Violin Concerto (Stravinsky)

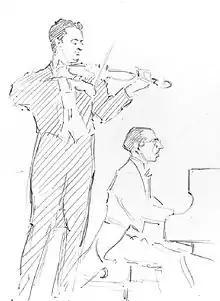
Samuel Dushkin and Igor Stravinsky, c.1930

Igor Stravinsky's Violin Concerto in D is a neoclassical violin concerto in four movements, composed in the summer of 1931 and premiered on October 23, 1931. It lasts approximately twenty minutes.